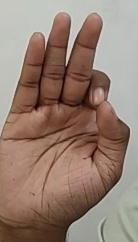
ASL sign: F